Oaxaca

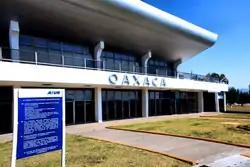
Xoxocotlán International Airport.

Oaxaca-Xoxocotlan Airport (IATA code OAX) is approximately south of Oaxaca city centre. This airport has a runway that measures and a total extension of with two hangars. According to figures published by Grupo Aeroportuario del Sureste (ASUR), the airport received 523,104 passengers in 2009. Airlines that fly to the state include Aeroméxico, Volaris, Interjet, and VivaAerobus arriving from Mexico City, Cancun, Guadalajara, Monterrey, and Tijuana. In addition the airport also has nonstop flights to the US thru United Airlines and American Airlines to Houston and Dallas.